Jonas Nilsson

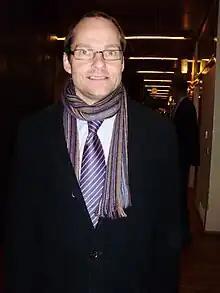
Lars Jonas Nilsson

Lars Jonas Nilsson (born 7 March 1963 in Hedemora, Dalarna) is a Swedish former alpine skier. He was born in Hedemora, which is located in Sweden. He competed at three Winter Olympics.